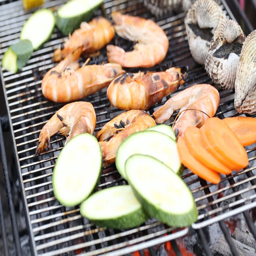
chicken and shrimp on the barbecue grill